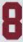
Number: 8